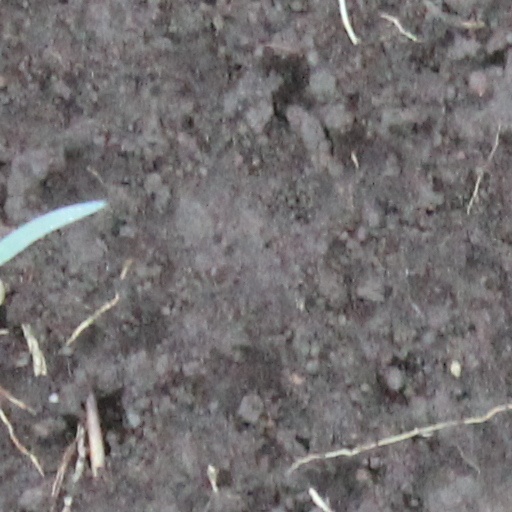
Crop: wheat